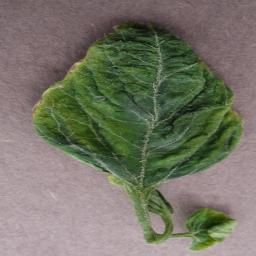
Label: Tomato___Tomato_Yellow_Leaf_Curl_Virus